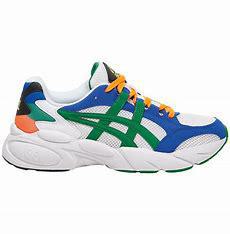
Brand: Asics
Model: Gel BND